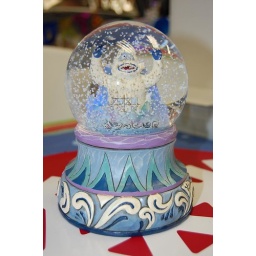
A Yeti trapped in a glass ball filled water. Might be yelling but can't hear him.